Zotye T800

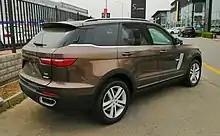
Zotye T800 rear

Pricing of the Zotye T800 ranges from 131,800 to 185,800 yuan. In Vietnam, it is on sale as the 7-seater version of Zotye Z8.